Betula glandulosa

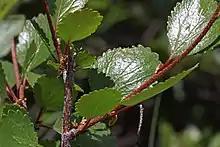
"Betula glandulosa", taken at Chepeta Lake, Uintah, Utah.

This plant occurs in arctic and cool temperate areas from Alaska east to Newfoundland and southern Greenland, and south at high altitudes to northern California, Colorado, and the Black Hills of South Dakota in the west, and locally south to northern New York in the east. In the Arctic, it occurs down to sea level, while in the south of the range, it grows as high as altitude.